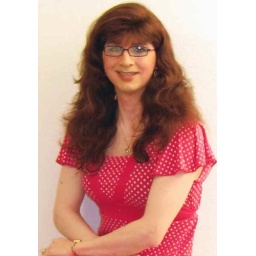
all smiles in pink ~ n ~ white polkadots